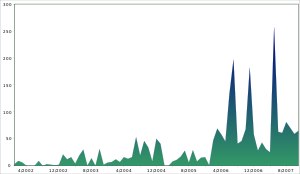
Qassam-raket
Figur, som viser antal raketter affyret mod Israel i perioden 2002-2007.
En Qassam-raket er en simpel raket af stål fyldt med sprængstof, produceret af Hamas.